History of the Las Vegas Raiders

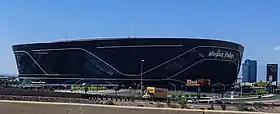
Allegiant Stadium, the current home of the Raiders

On January 22, 2020, after three lame duck seasons in Oakland, the team officially was declared the "Las Vegas Raiders" in a ceremony at the under-construction Allegiant Stadium.